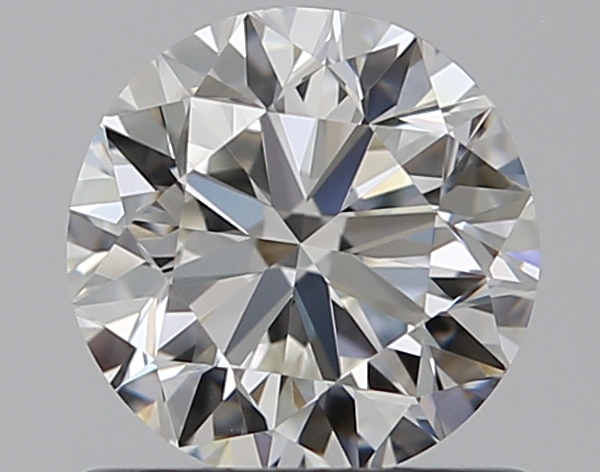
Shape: round
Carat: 0.8
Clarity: VS1
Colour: H
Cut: VG
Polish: EX
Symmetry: VG
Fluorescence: N
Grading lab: GIA
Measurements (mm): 5.74 x 5.82 x 3.71